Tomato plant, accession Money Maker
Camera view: tilt-top (135 deg); turntable rotation: 270 degrees
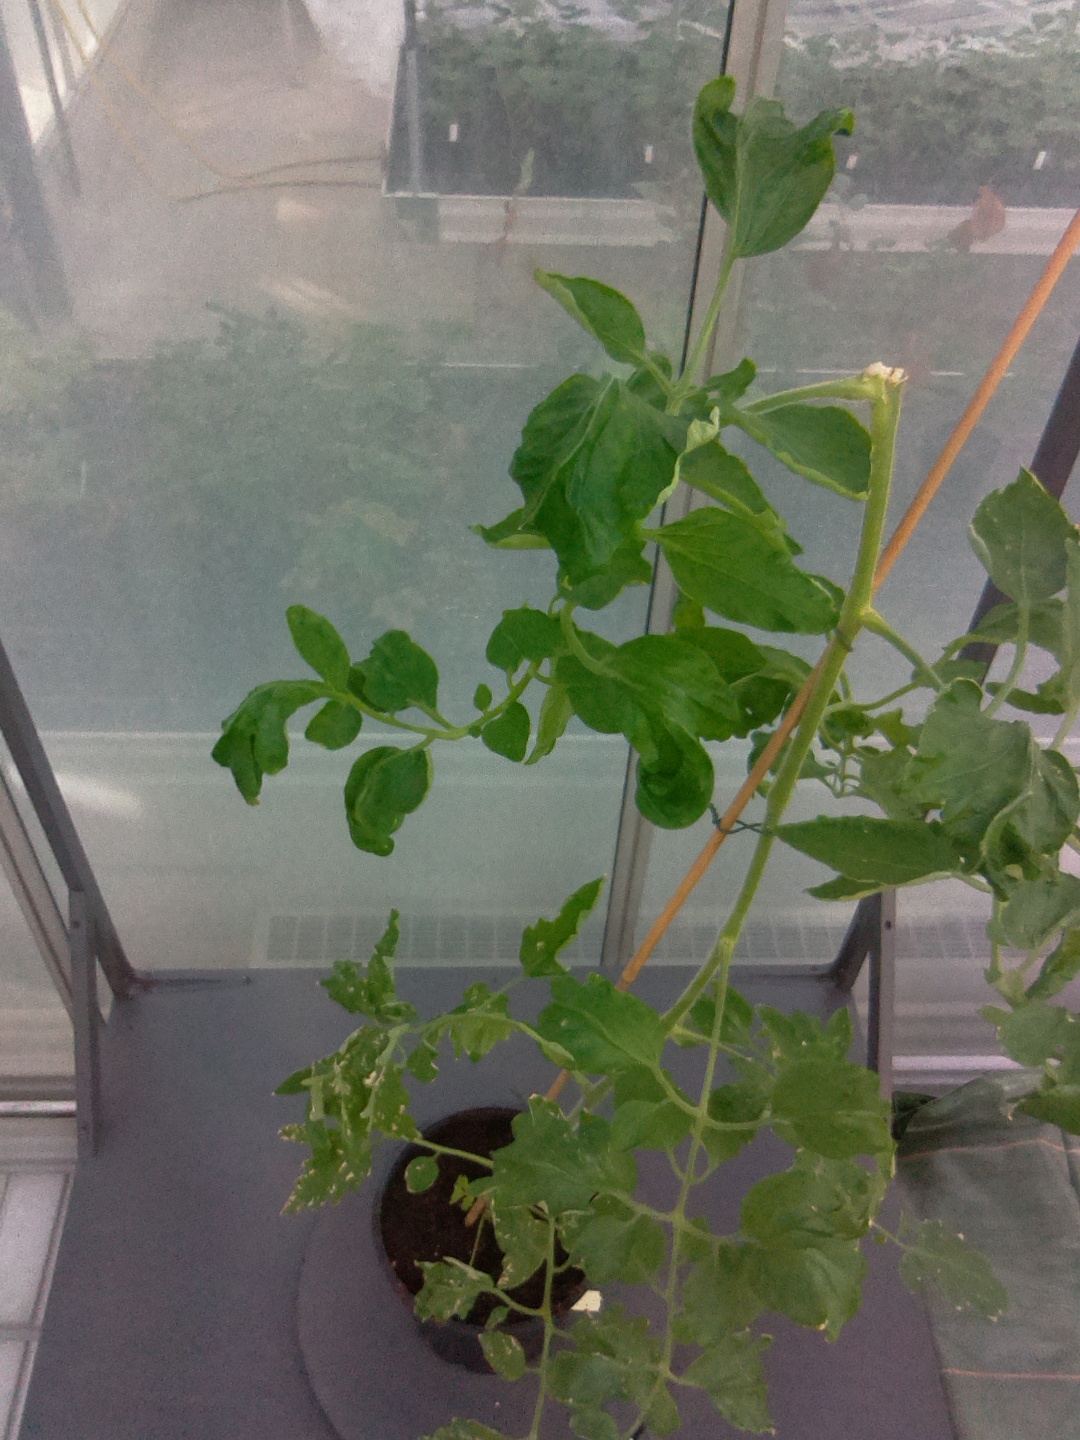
BBCH growth stage 52: 2 inflorescences visible